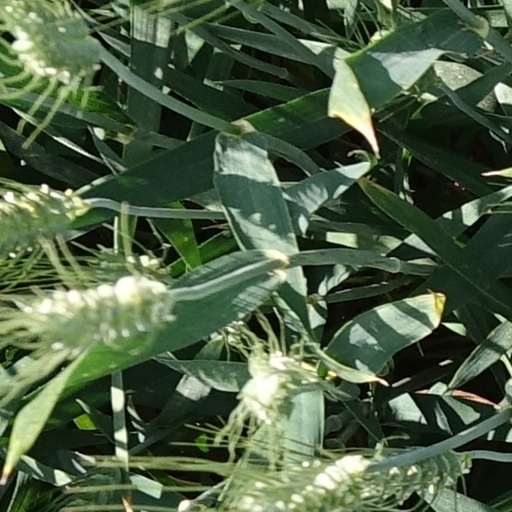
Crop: wheat